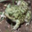
Label: frog